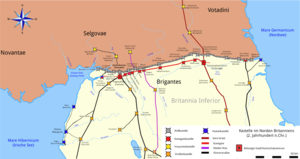
Une vexillatio était, sous le Principat et durant l’Antiquité tardive, un détachement de l’armée romaine formé comme corps expéditionnaire pour une durée variable. Le terme se référait à l’étendard qui portait l’emblème et le numéro de la légion-mère.
Cet article porte sur les forts et autres structures du mur d'Hadrien, système de fortifications fait de pierre et de terre et édifié de 122 à environ 128 dans l'ancienne province romaine de Bretagne, aujourd'hui en Cumbria et Northumberland dans le nord de l'Angleterre.